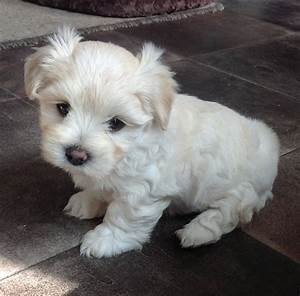
Label: cane